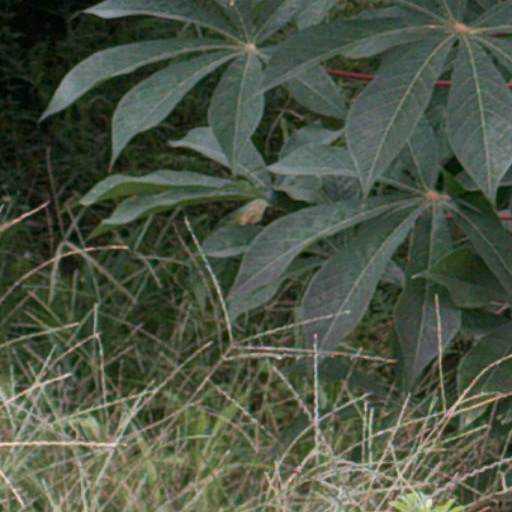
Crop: cassava